Macdonaldtown

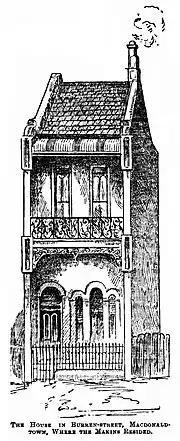
The house in Burren Street, Macdonaldtown, where John and Sarah Makin AKA The Hatpin Murderers resided (from the "Illustrated Sydney News", 12 November 1892)

• John and Sarah Makin also known as the Hatpin Murderers were 'baby farmers' who in 1892 were convicted of murder after bodies of infants were found buried in the yard of their Macdonaldtown home